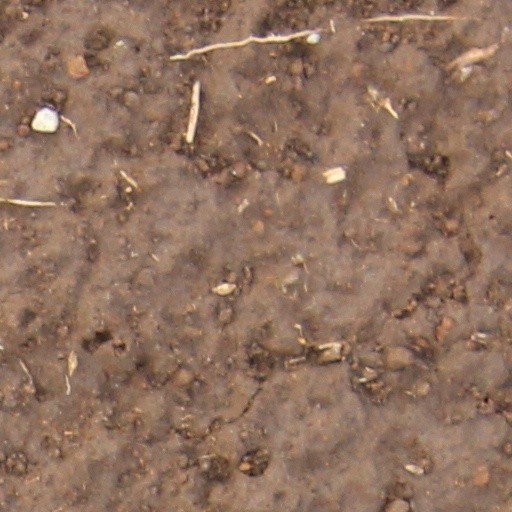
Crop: wheat